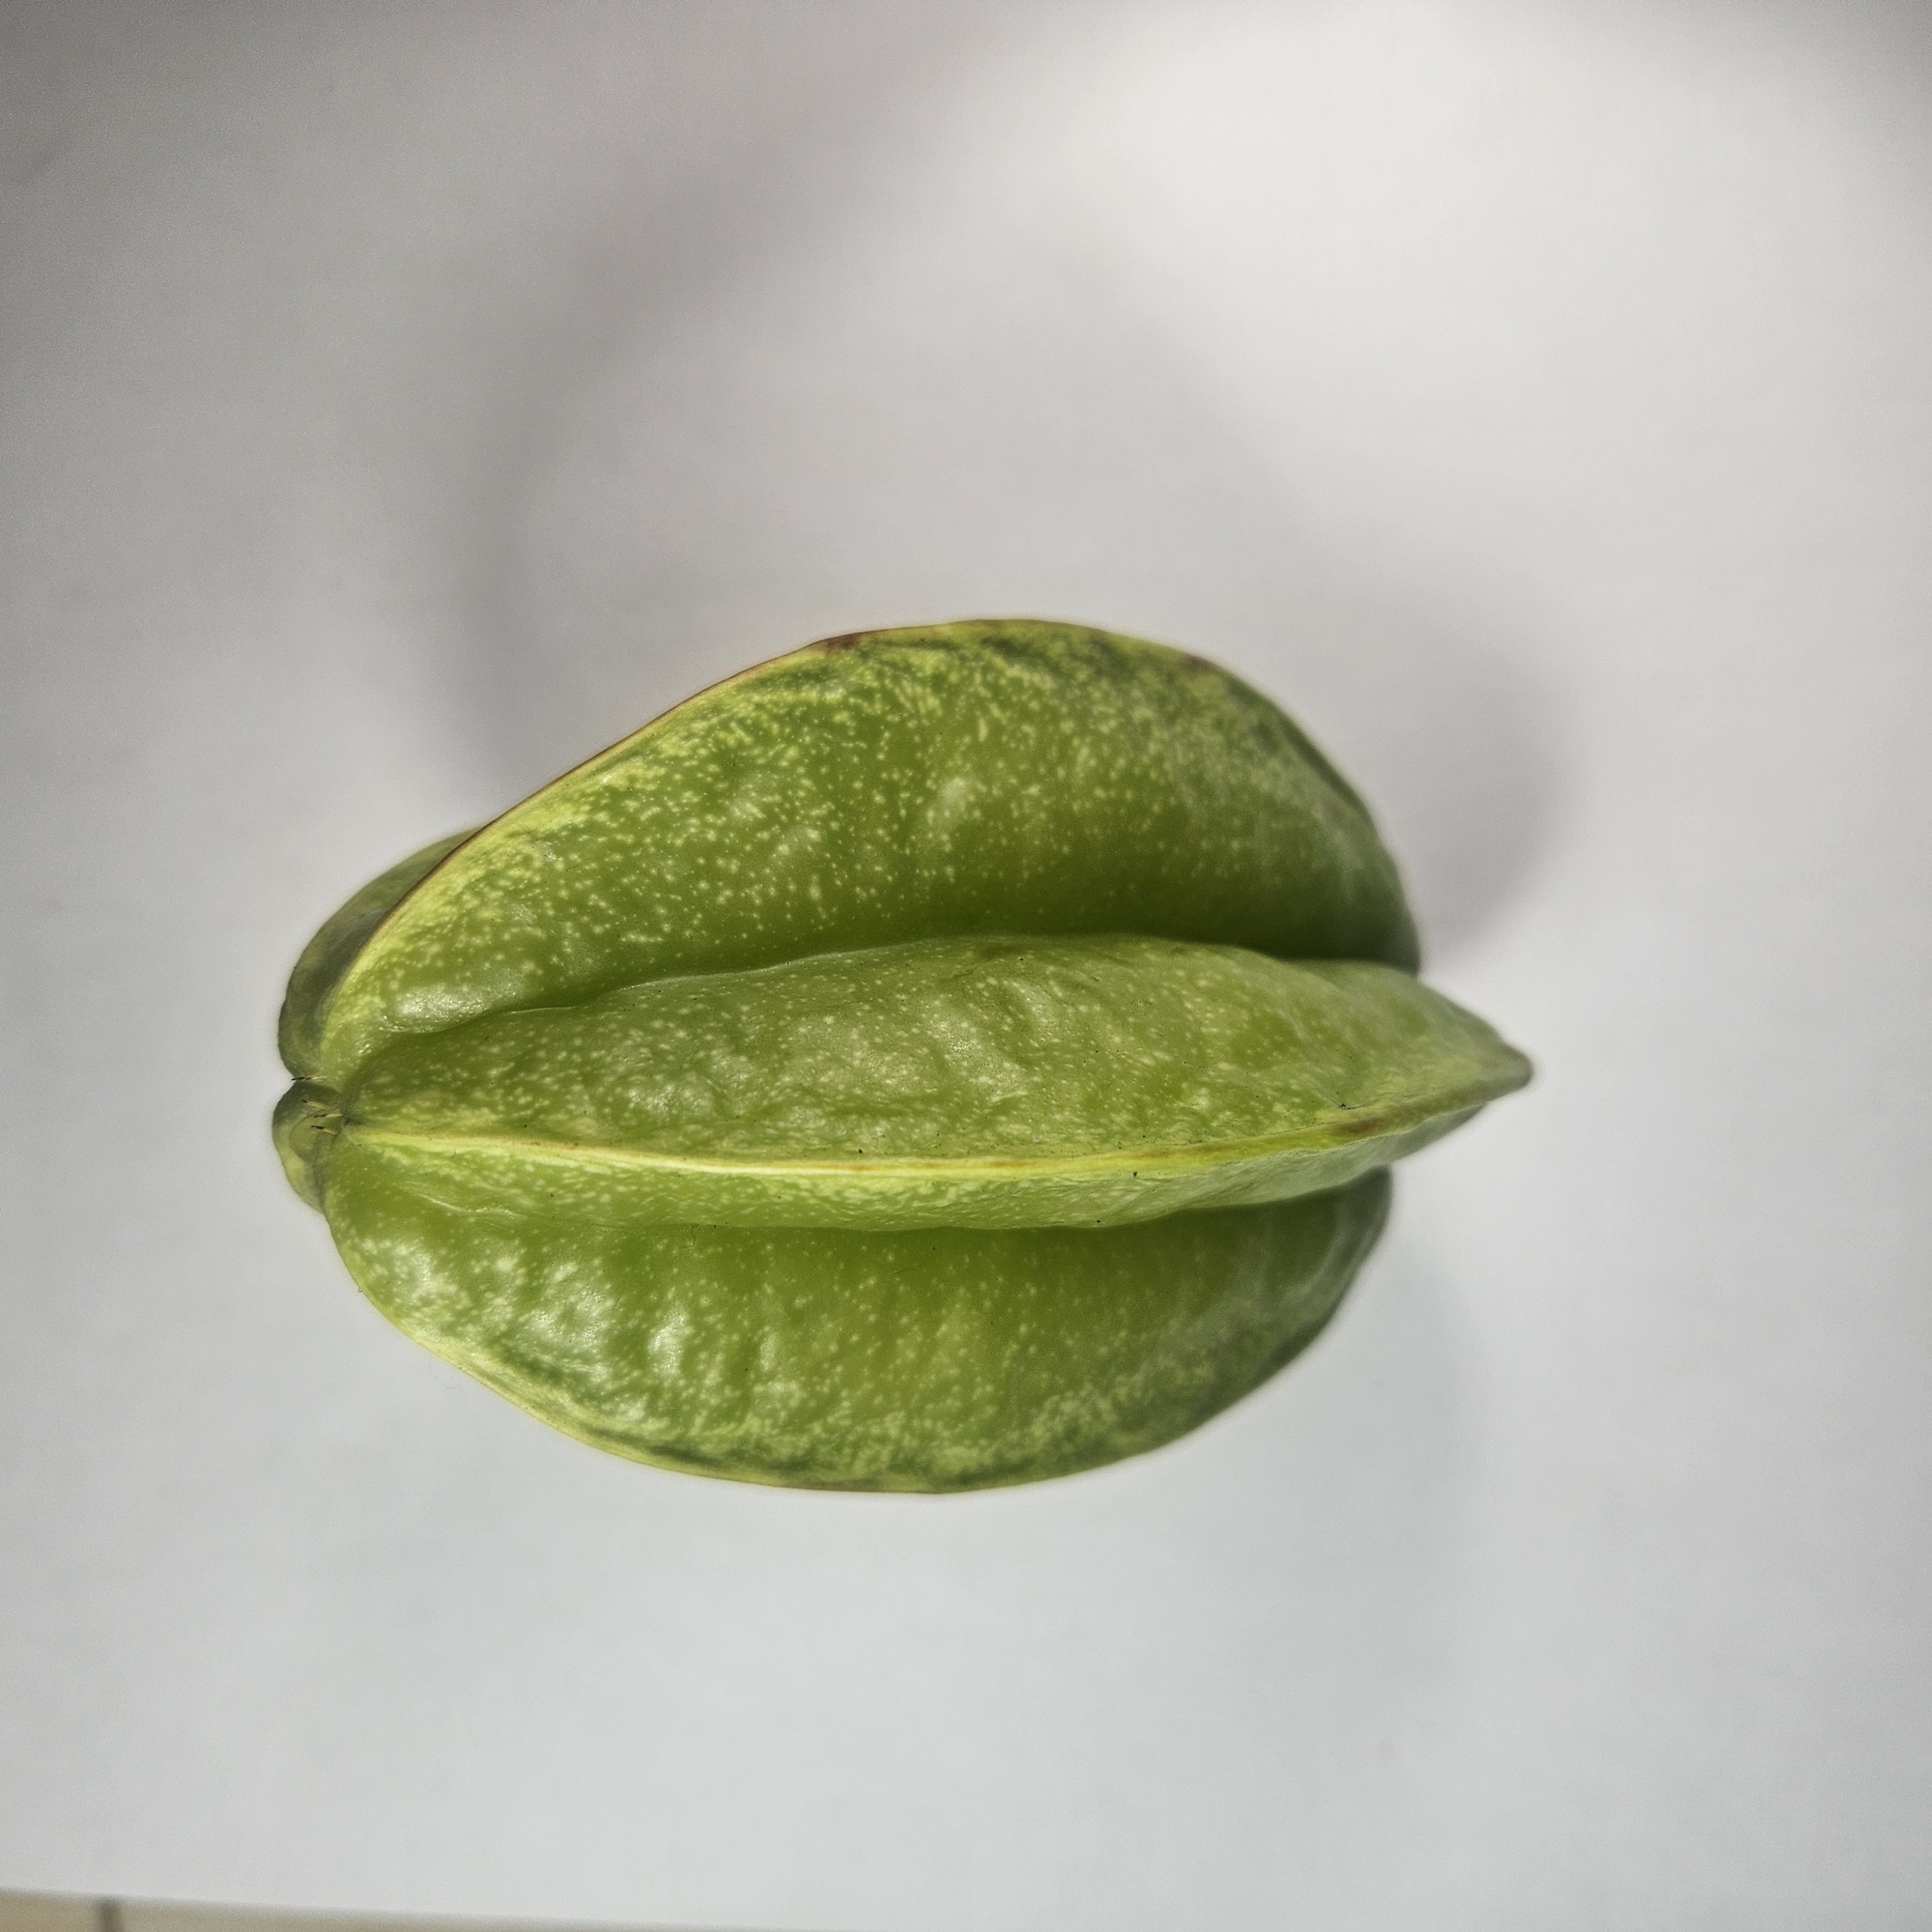
Label: Healthy Fruits